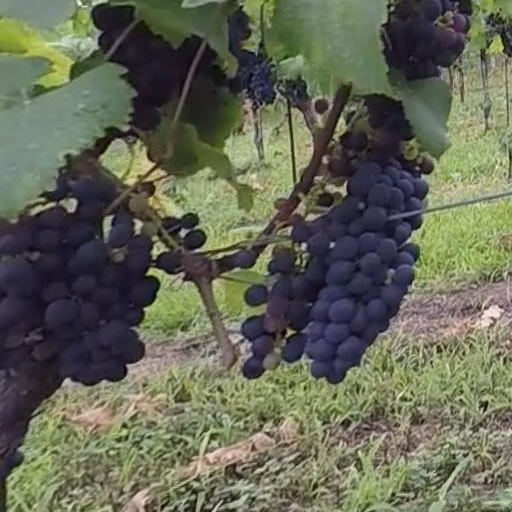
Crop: grape